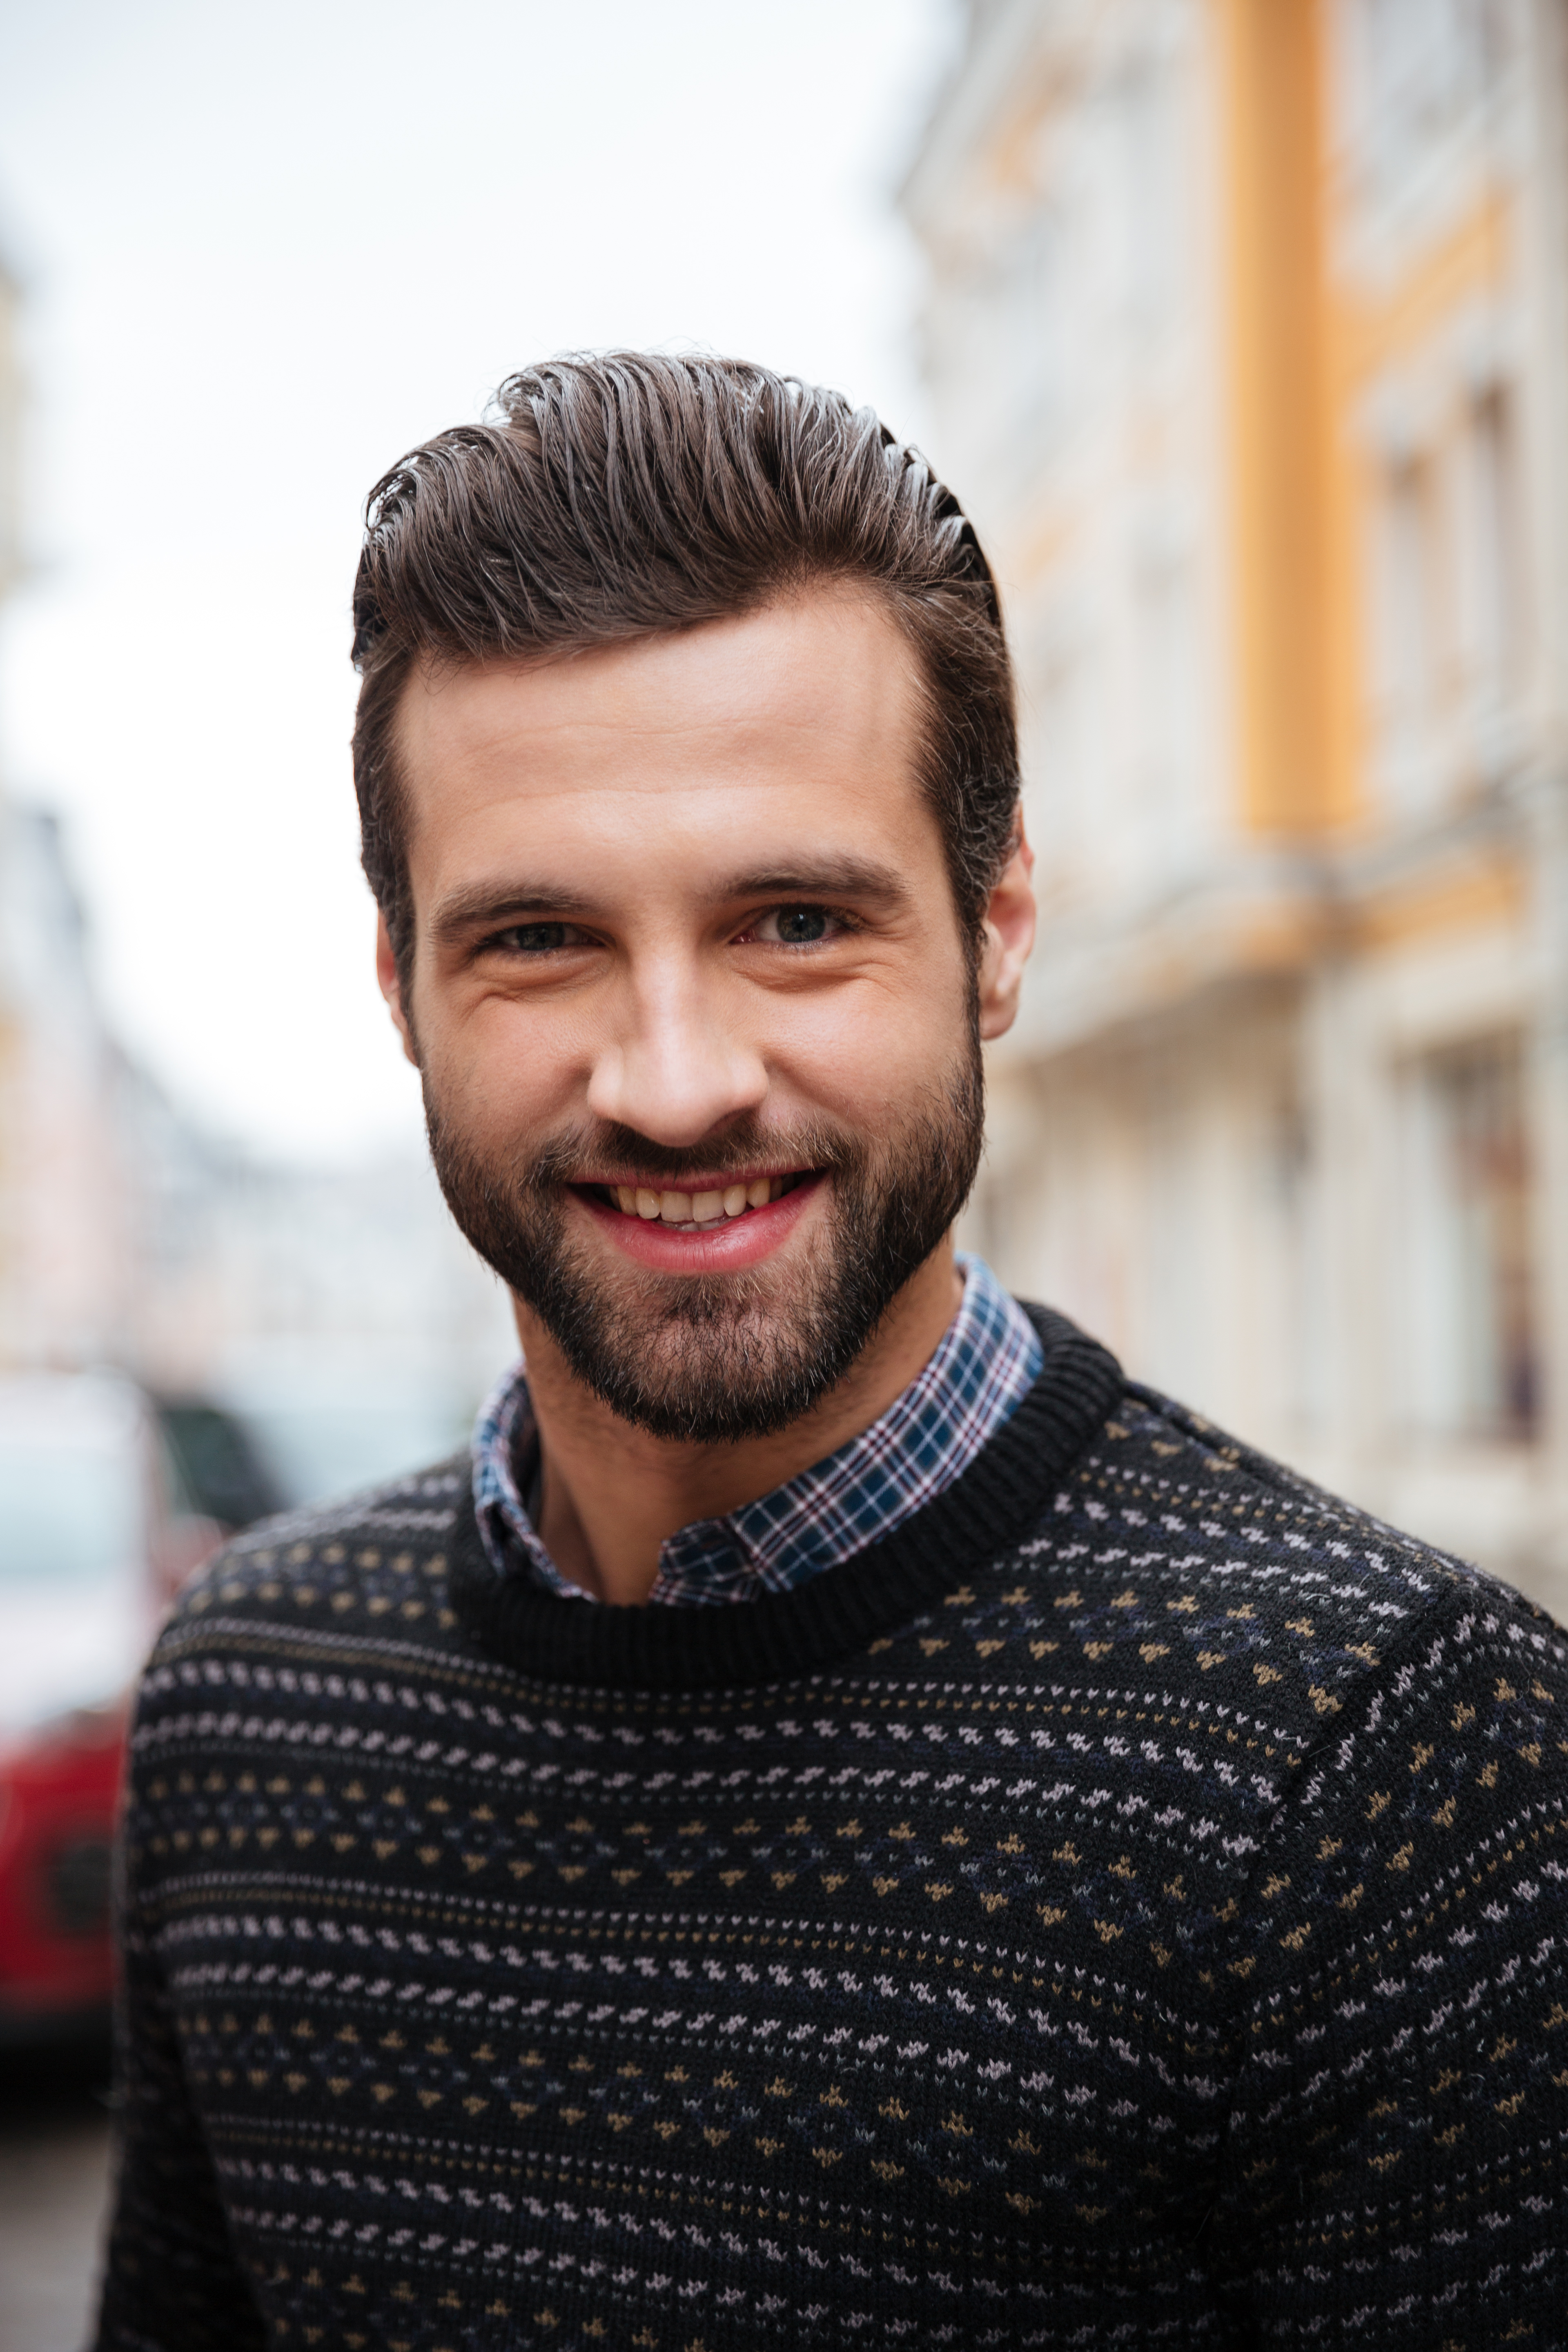
happy, casual, adult, male, city, cheerful, person, handsome, street, portrait, lifestyle, outdoor, looking, modern, cool, one, standing, caucasian, smile, young, urban, trendy, style, confident, guy, man, carefree, people, fashion, background, outside, hipster, relaxed, joy, confidence, stylish, youth, positivity, sweater, positive, closeup, close, up, forehead, face, chin, hairstyle, eyebrow, eye, beard, neck, jaw, sleeve, facial hair, collar, flash photography, moustache, dress shirt, white collar worker, quiff, fun, formal wear, pattern, portrait photography, Caesar cut, laugh, photo shoot